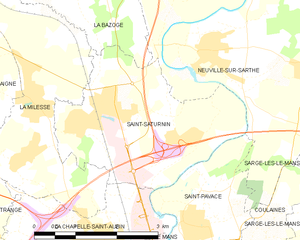
Carte des communes françaises